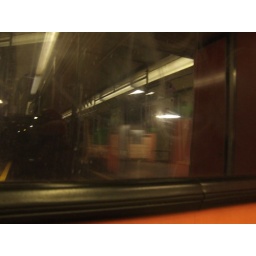
taken from the last car in the train